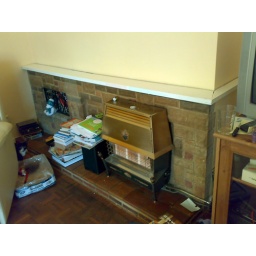
this beast has been in our house since it was built in about 1960. Until today. Thank god for that.